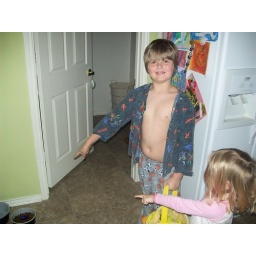
one in the dog food bowl